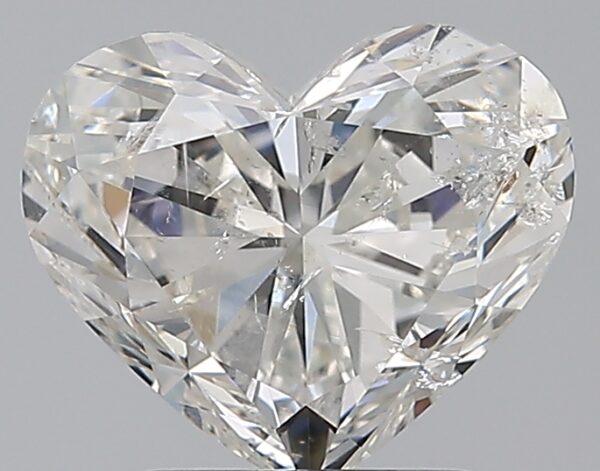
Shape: heart
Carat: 2
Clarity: SI2
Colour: H
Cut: VG
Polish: EX
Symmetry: EX
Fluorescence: N
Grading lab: IGI
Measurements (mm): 7.54 x 8.89 x 4.81